King brown snake

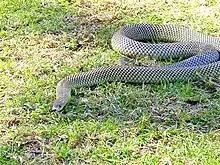
Adult snake with prominent two-toned scales giving a reticulated pattern

Australia's largest venomous snake, the king brown snake can reach in length with a weight of , with males around 20% larger than females. The longest confirmed individual was in length. The king brown snake is robust, with a head slightly wider than the body, prominent cheeks and small eyes with red-brown irises, and a dark tongue. The head is demarcated from the body by a slight neck. Scales on the upper-parts, flanks and tail are two toned—pale or greenish yellow at the base and various shades of tan or copper, or all shades of brown from pale to blackish towards the rear. This gives the snake a reticulated pattern. The tail is often darker, while the crown is the same colour as the body. The belly is cream, white or salmon and can have orange marks.